Fama Fraternitatis

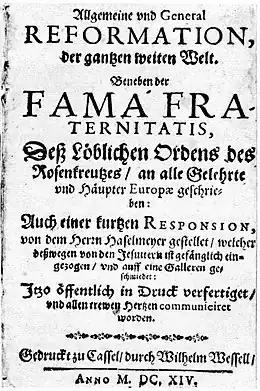
First page of the "Fama Fraternitatis", 1614

Fama Fraternitatis Rosae Crucis ("Report of the Fraternity of the Rose Cross") is an anonymous Rosicrucian manifesto published circa 1610 in Kassel, Hesse-Kassel (in present-day Germany). In 1652, Thomas Vaughan translated the work into English. An Italian edition was published as an appendix of the 77th "Advertisement" (part), under the title "Generale Riforma dell' Universo" ("Universal Reformation of Mankind"), from a German translation of Bocallini's "Ragguagli di Parnasso" ("Advertisements from Parnassus"). The "Fama" was soon published in a separate form.